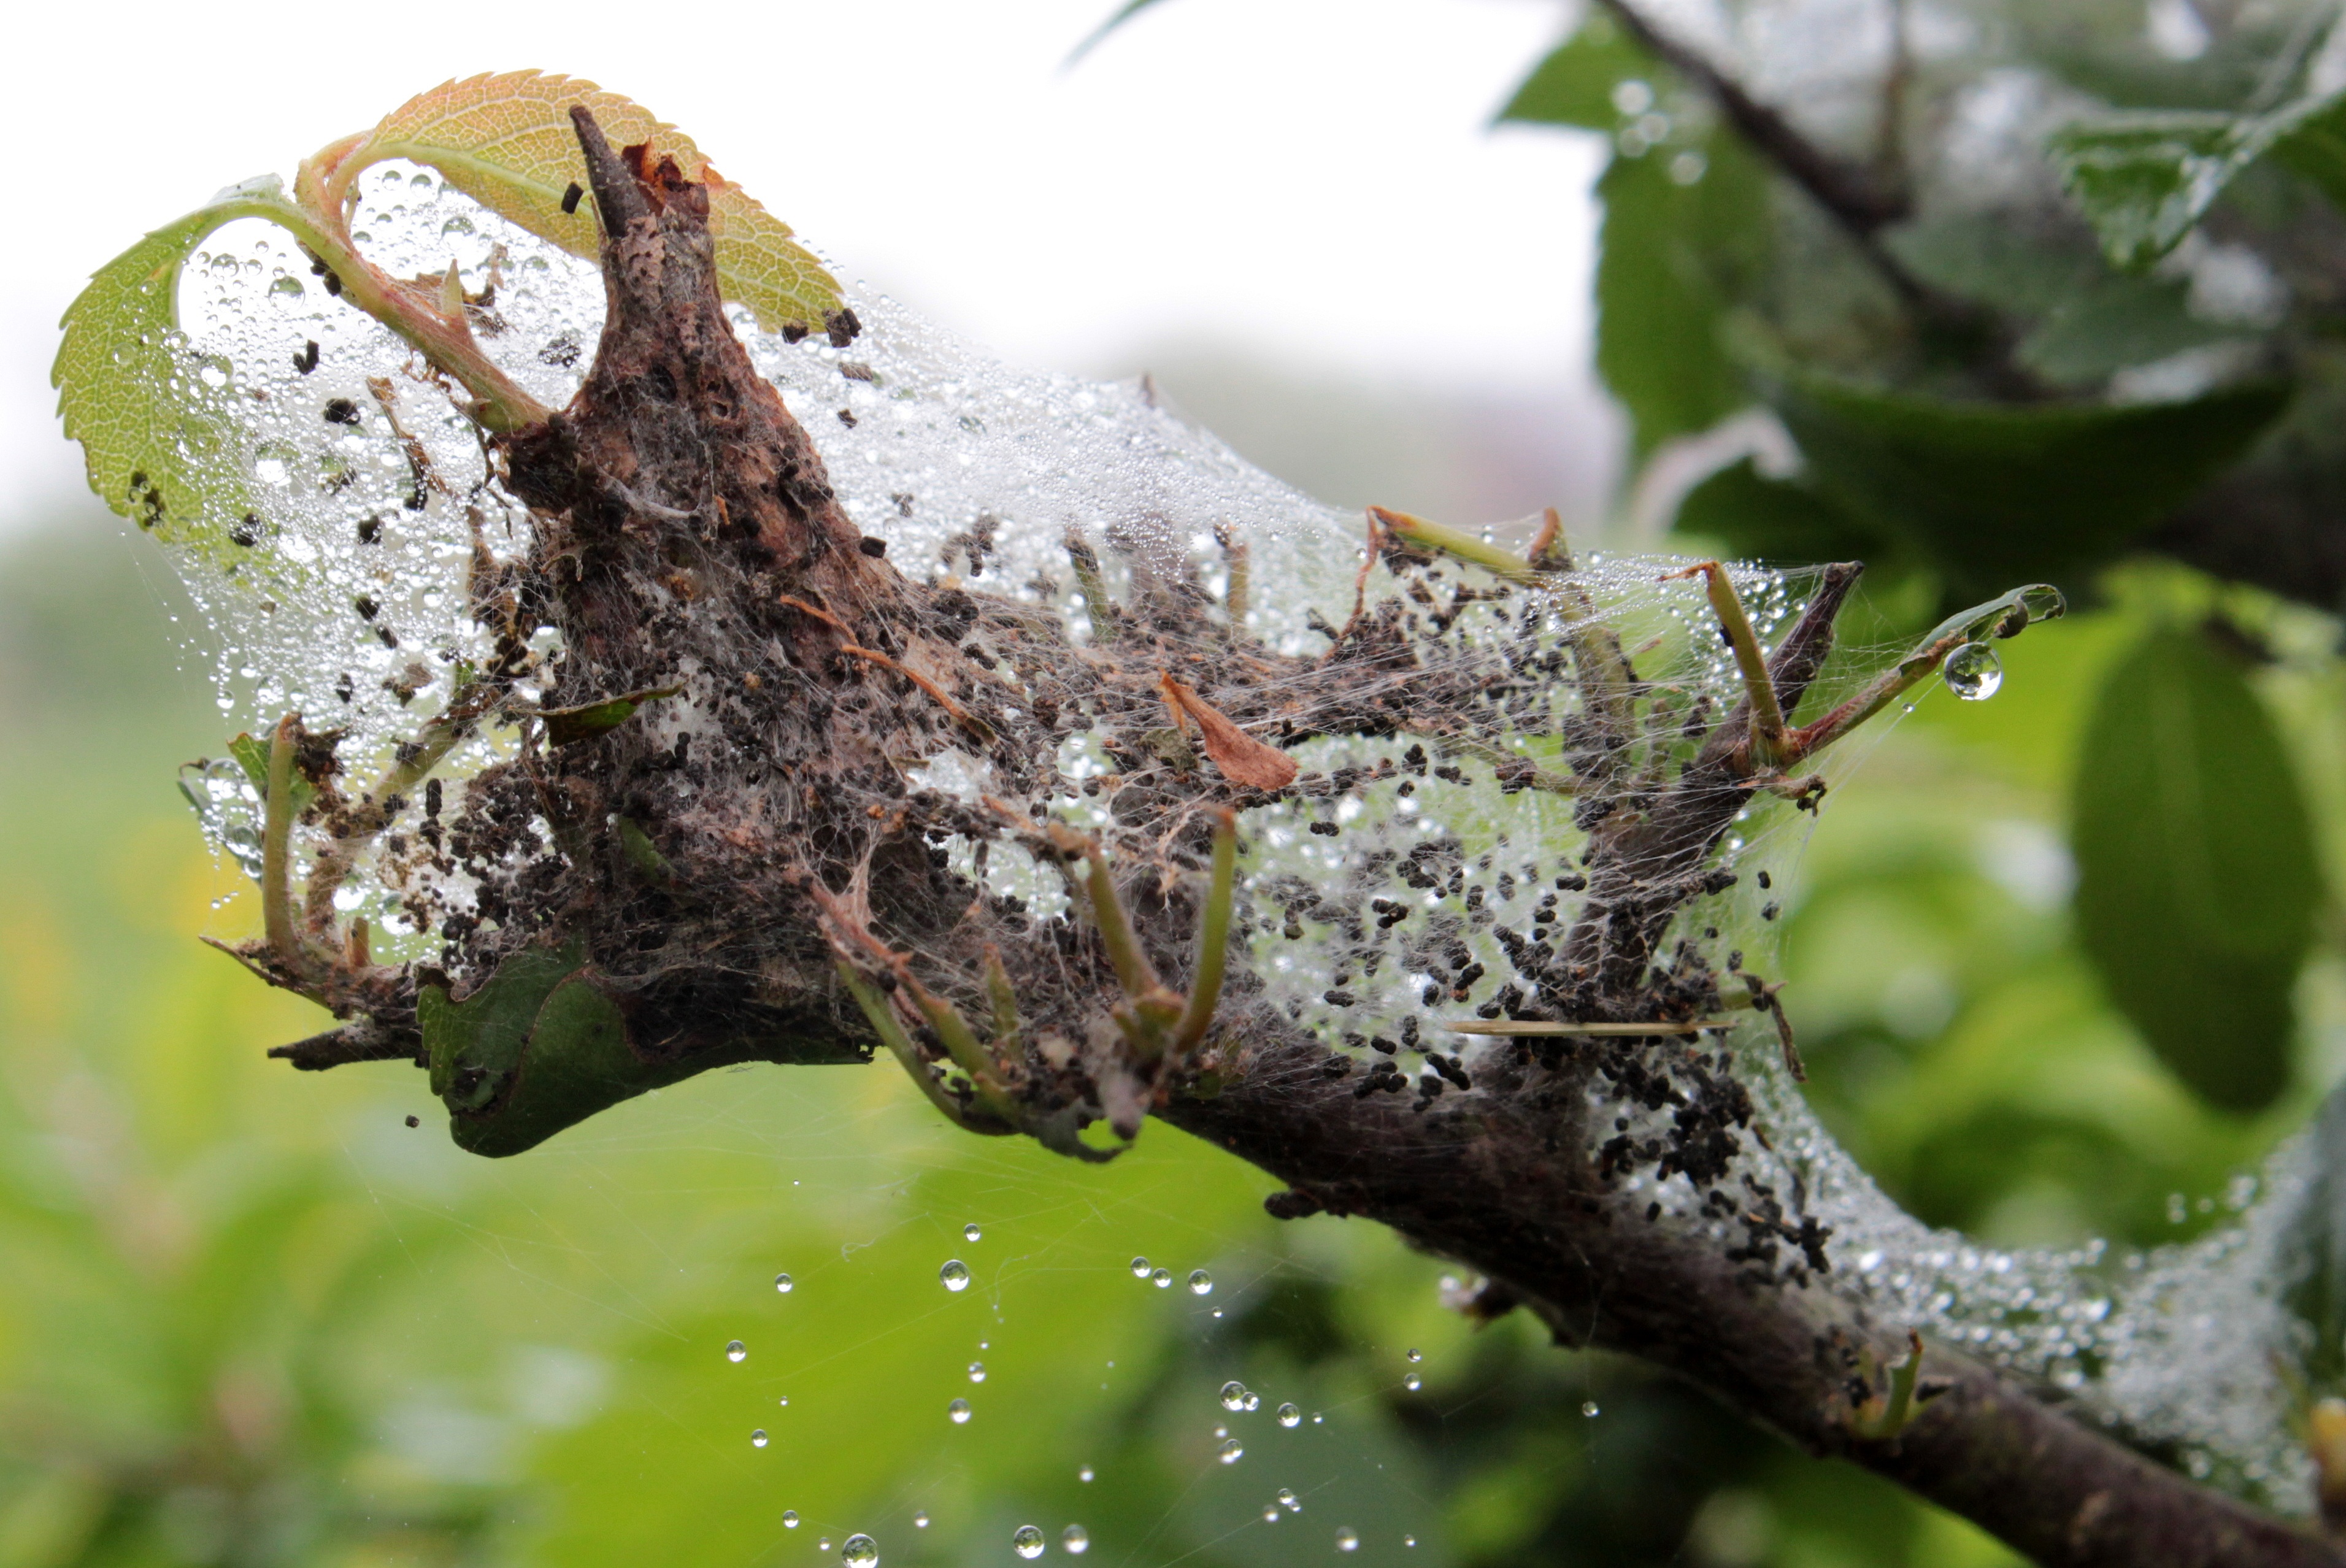
tree, branch, plant, leaf, flower, raindrop, wet, wildlife, green, produce, flora, fauna, close up, macro photography, flowering plant, spun yarn, larvae nest, moth larvae, in the boughs of hawthorn, cobweb like, woody plant, land plant